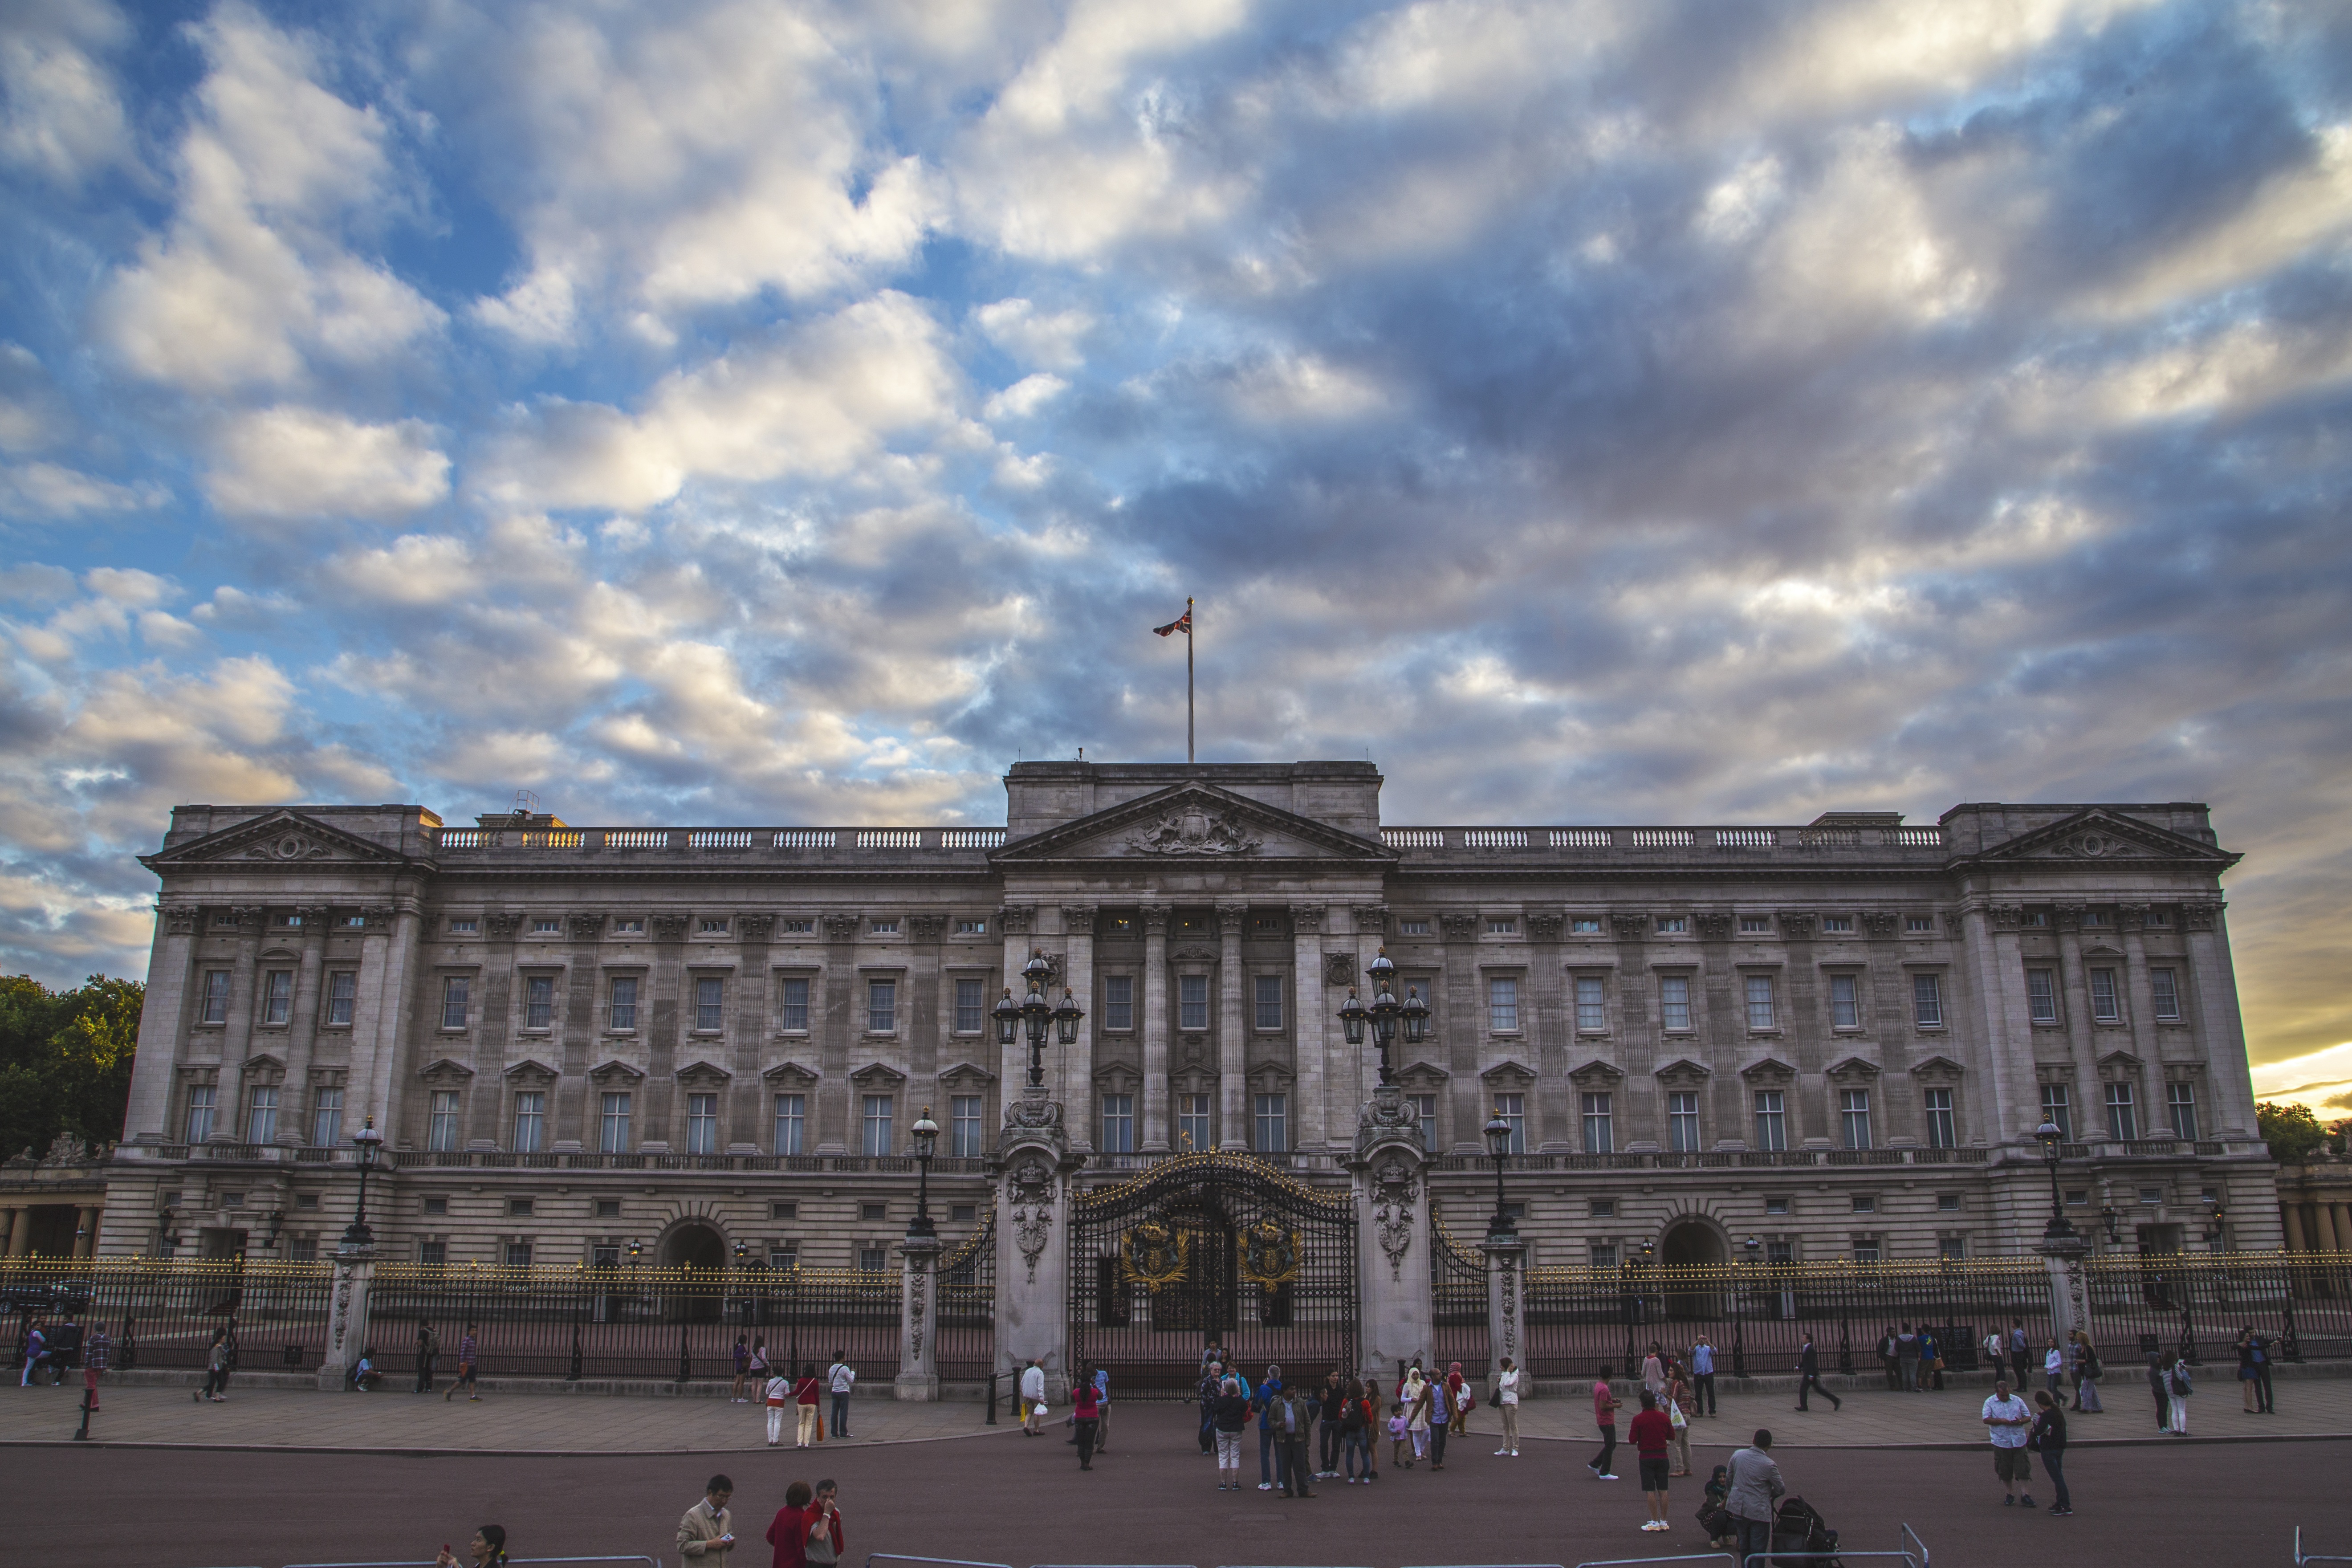
architecture, sky, building, palace, city, cityscape, downtown, tourist, travel, europe, plaza, landmark, attraction, historic, tourism, uk, england, london, queen, british, royalty, history, town square, famous, english, britain, royal, united kingdom, buckingham, buckingham palace, human settlement, metropolitan area